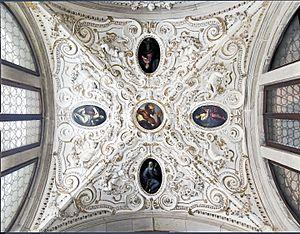
La basilique des Saints Jean et Paul est l'un des édifices médiévaux religieux les plus imposants de Venise. Il fait figure de Panthéon de la Sérénissime en raison du grand nombre de doges et d’autres personnages importants qui y furent enterrés à partir du XIIIᵉ siècle. L’église est située sur le campo du même nom dans le sestiere de Castello.